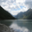
Label: mountain